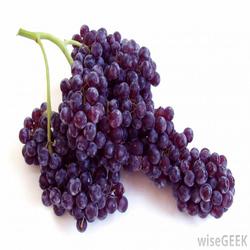
Label: Grapes